Google Cloud Platform

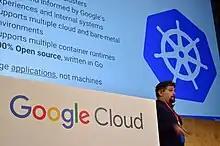
Conference presentation on Google Container Engine/Kubernetes

Google lists over 100 products under the Google Cloud brand. Some of the key services are listed below.